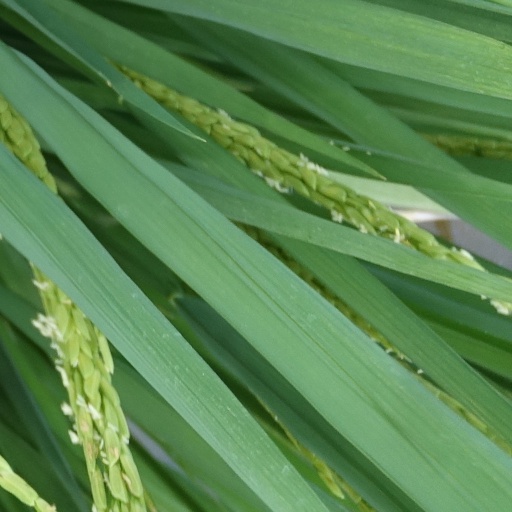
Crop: rice